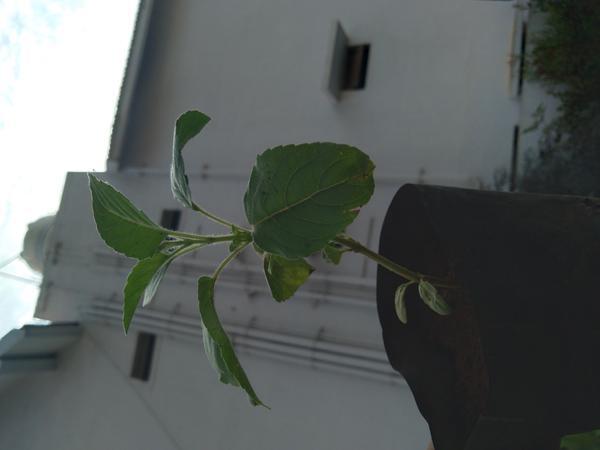
Plant: Tulasi